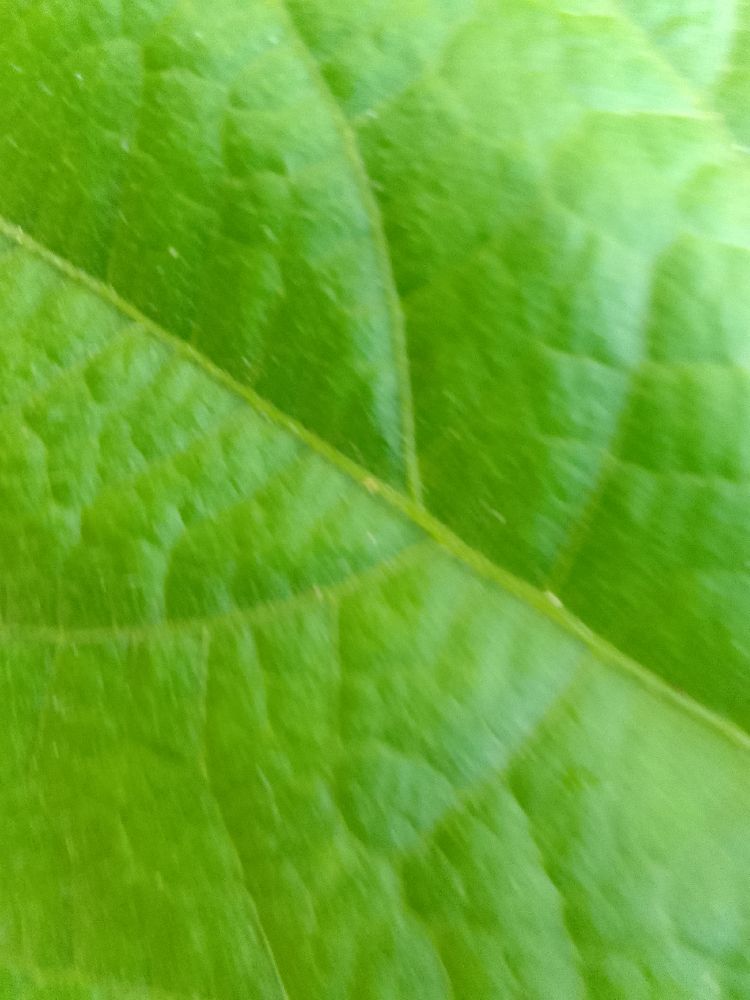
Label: healthy